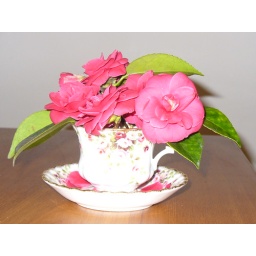
In early spring my Camelia tree is loaded with blooms, then later my garden is covered in pink fallen petals. Gorgeous!